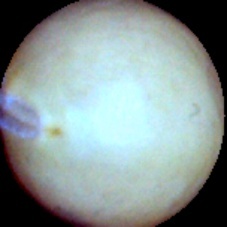
Label: Intact